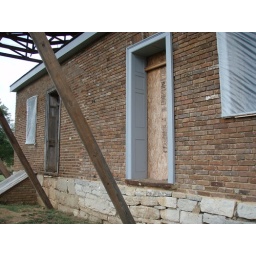
West-Metcalfe House -- the ground doors at the far left lead under the house to the servant quarters and kitchen